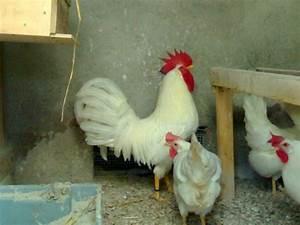
chicken